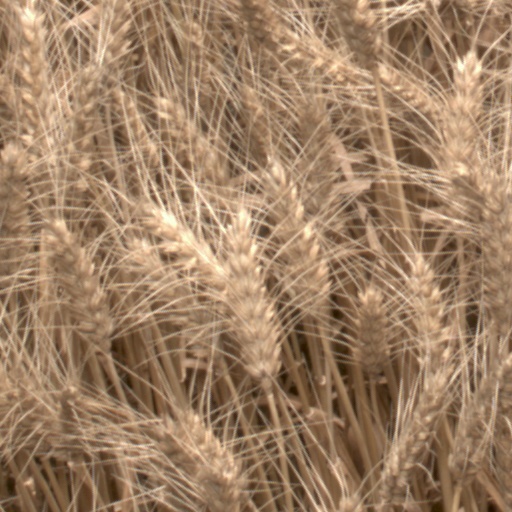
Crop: wheat